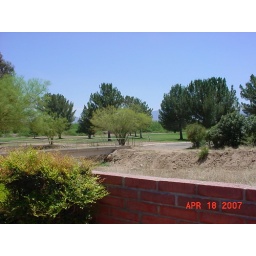
view of dry creek bed and mountains in distance. brick wall surrounds mom &amp;amp; dad's courtyard